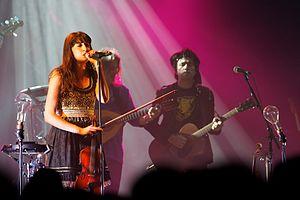
Michel-Yves Kochmann né le 6 novembre 1962 à Mulhouse est un guitariste et compositeur français.